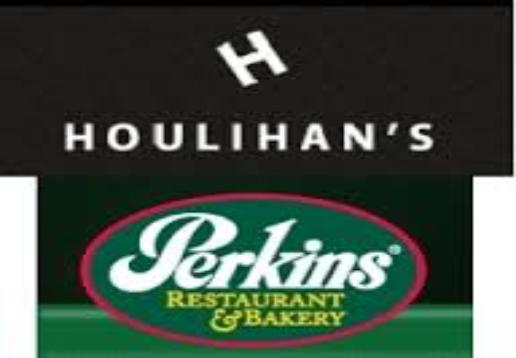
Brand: Houlihan's
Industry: Others